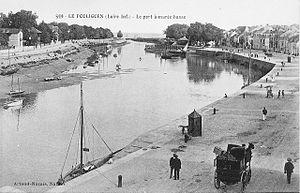
Le Pouliguen est une commune de l'Ouest de la France, située dans le département de la Loire-Atlantique, en région Pays de la Loire. Elle fait partie du pays de Guérande, un des pays traditionnels de Bretagne.
Le port de La Baule - Le Pouliguen est essentiellement un port de plaisance situé sur les communes de La Baule-Escoublac et du Pouliguen, dans le département français de la Loire-Atlantique.